People on Sunday

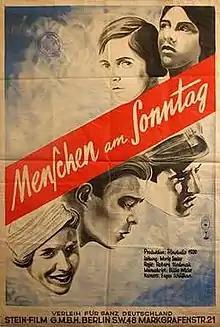
German film poster

People on Sunday (full title Menschen am Sonntag, ein Film ohne Schauspieler. or People on Sunday: A Film Without Actors) is a 1930 German silent drama film directed by Robert Siodmak and Edgar G. Ulmer from a screenplay by Billy Wilder, based on a reportage by Curt Siodmak, Robert's younger brother. The film follows a group of residents of Berlin on a summer's day during the interwar period. Hailed as a work of genius, it is a pivotal film in the development of German cinema and Hollywood. The film features the talents of Eugen Schüfftan (cinematography), Billy Wilder (screenplay) and Fred Zinnemann (cinematography assistant).